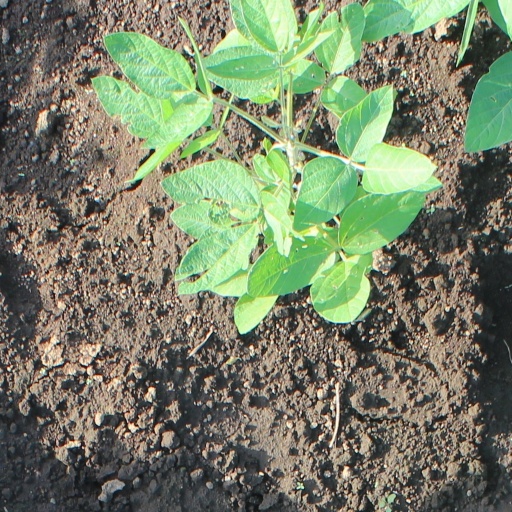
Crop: soybean